History of Nebraska

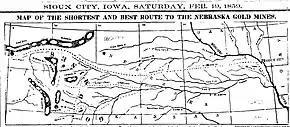
1859 map of route from Sioux City, Iowa, through Nebraska, to gold fields of Wyoming, partially following old Mormon trails.

The Kansas–Nebraska Act of 1854 established the 40th parallel north as the dividing line between the territories of Kansas and Nebraska. As such, the original territorial boundaries of Nebraska were much larger than today; the territory was bounded on the west by the Continental Divide between the Pacific and Atlantic Oceans; on the north by the 49th parallel north (the boundary between the United States and Canada), and on the east by the White Earth and Missouri rivers. However, the creation of new territories by acts of Congress progressively reduced the size of Nebraska.